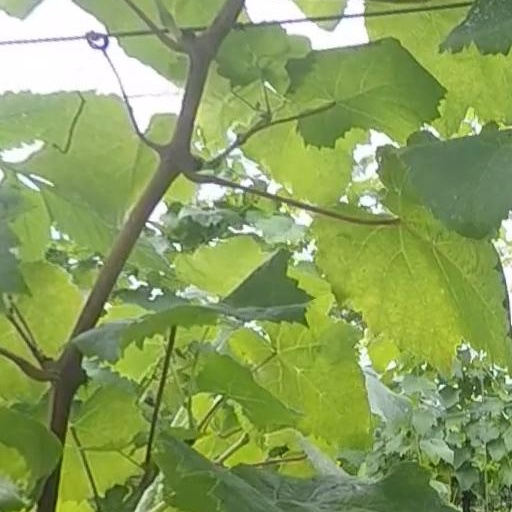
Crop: grape